Johan Peter Strömberg

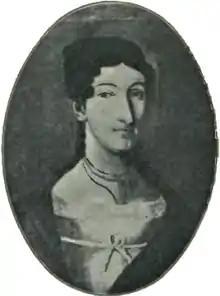
Maria Christina Sophia Ehrnström

Johan Peter Strömberg (19 August 1776 – 20 September 1834) was a Swedish stage actor, dancer and theatre director. He was the founder of the first public theatre and acting school in Oslo, Norway.